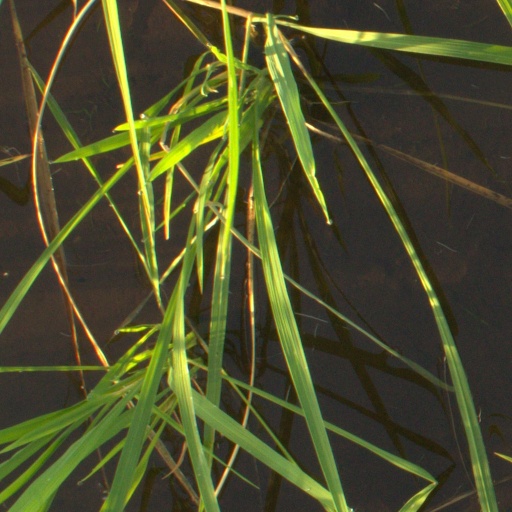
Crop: rice